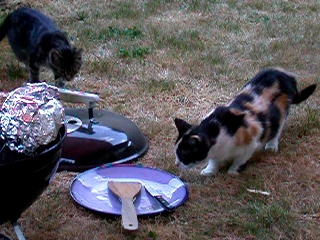
Two cats approaching an open grill and blue plate.
two cats investigating a grill cover and plate on the ground
A Calico cat and a black stripped cat nose around a plate.
two cats sniff around an area containing a grill and a plate with utensils on it
an orange black and white cat looking at a white plate and a black and gray cat and a BBQ grill